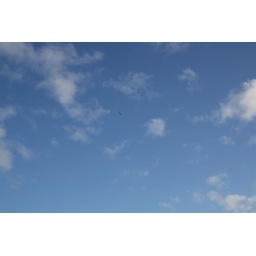
Clouds in blue sky